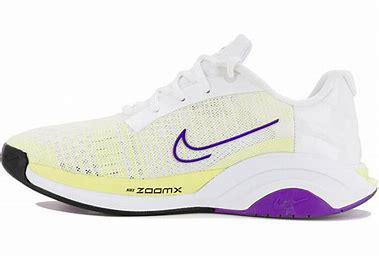
Brand: Nike
Model: Zoomx Superrep Surge